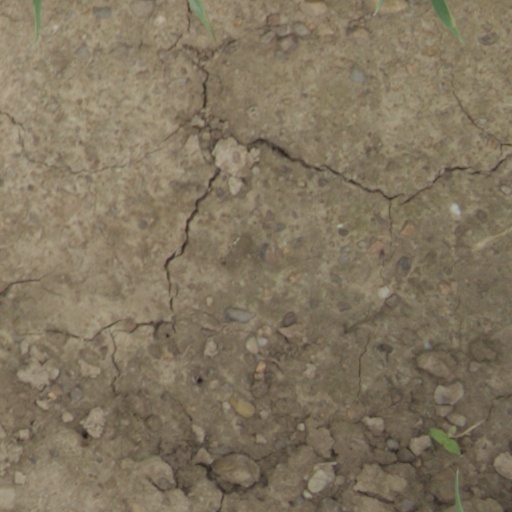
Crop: wheat